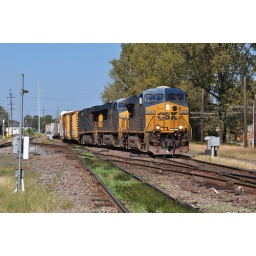
South CSX coming into U.P Dalton yard .you can see old Dalton tower in the back ground